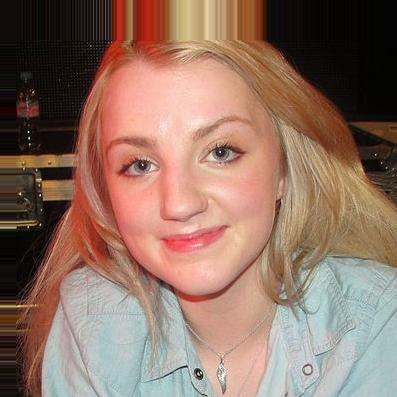
Age: 17